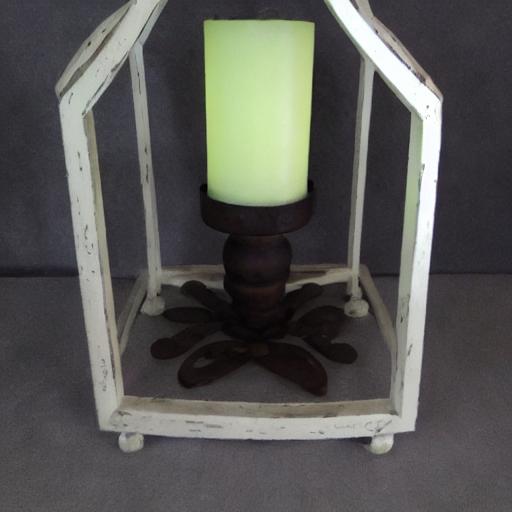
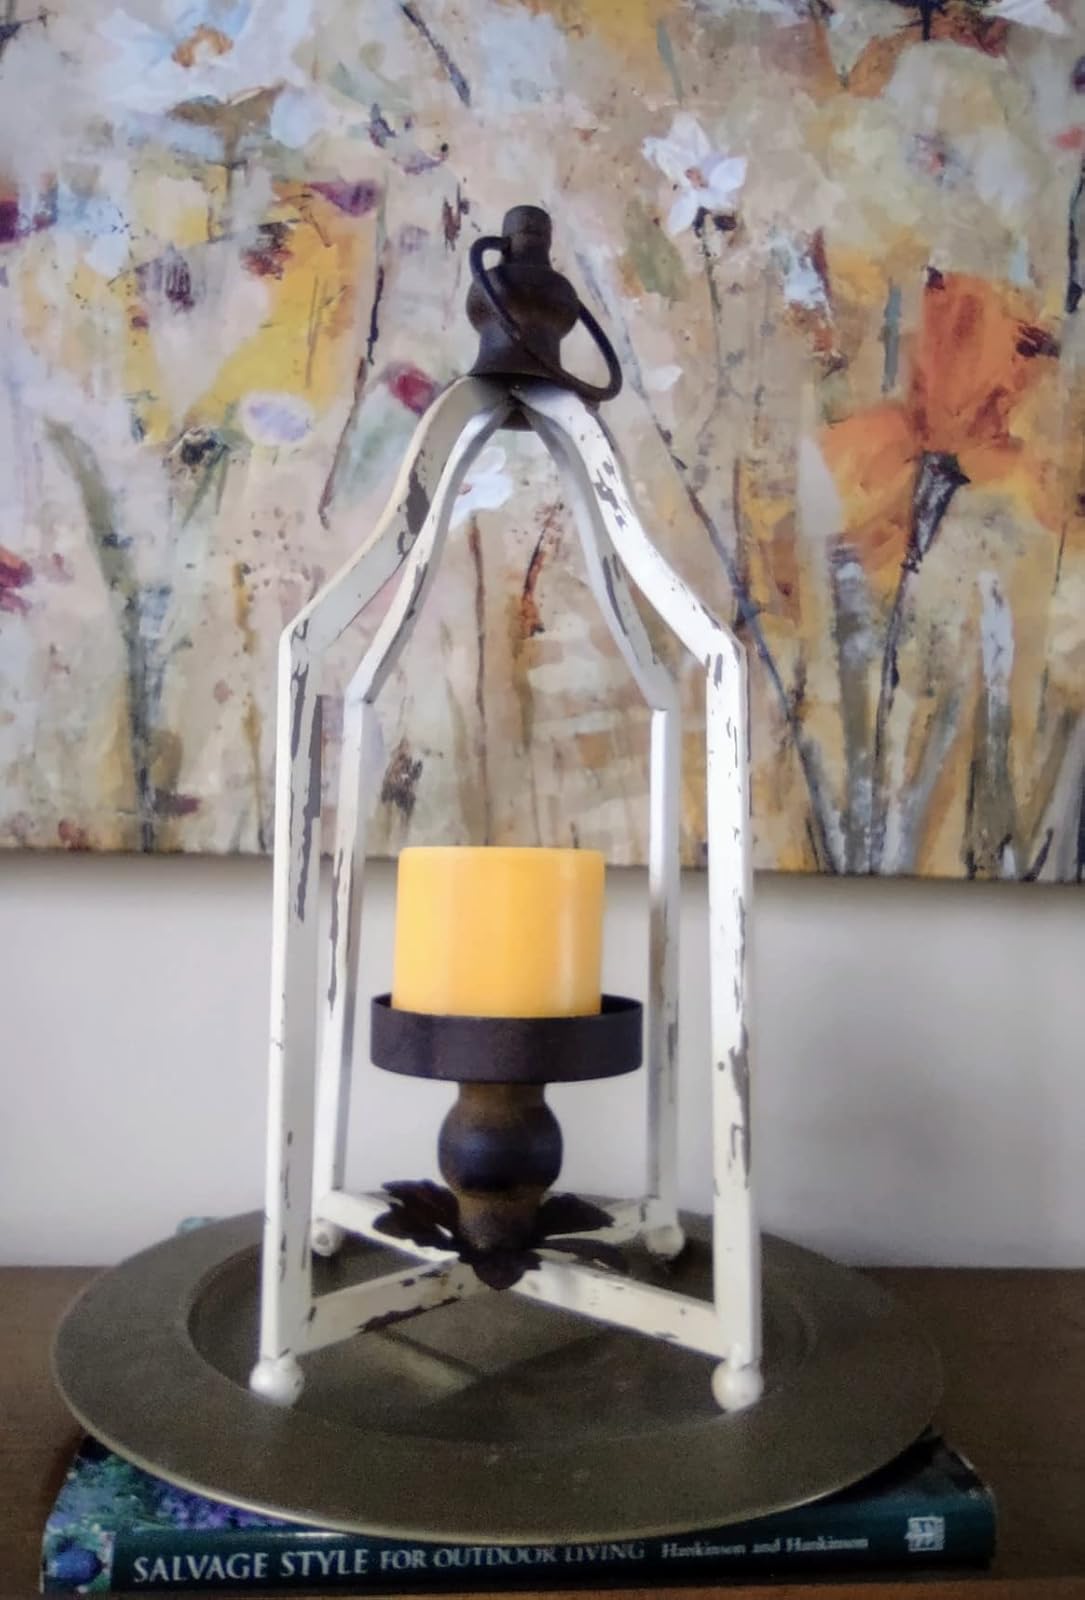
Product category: lantern
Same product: no